Sierra de Ayllón

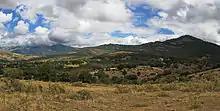
Vegetation near Montejo de la Sierra

The Sierra of Ayllón is included in the "Carpetano-Ibérico-Leonesa" chorological province, in the "Guadarrámic" sector, forming the "Ayllonan" subsector with its own chorological identity, the most mature arboreal vegetation corresponds in most of the supramediterranean territory to Pyrenean oak groves, reserving the holm oak groves to the basal areas, sloping sills and the steep slopes of the fluvial gorges. The Pyrenean oak grove has been intensively exploited as a source of firewood by man until a few decades ago, so many of its masses have the appearance of small or medium-sized groves in recovery, although extensive mature Pyrenean oak groves are preserved (El Cardoso). If the conditions are more humid, humid Pyrenean oak groves or beech forests appear, of relict presence in Ayllón (Tejera Negra), with interesting enclaves of yews, holly, rowan or climatic birch trees. Under oromediterranean or more continental conditions, climax pine forests of Scotchs pine "(Coeno-Pinetum sylvestris)" appear, as occurs on the northern slopes of the Sierra de Alto Rey and Condemios.